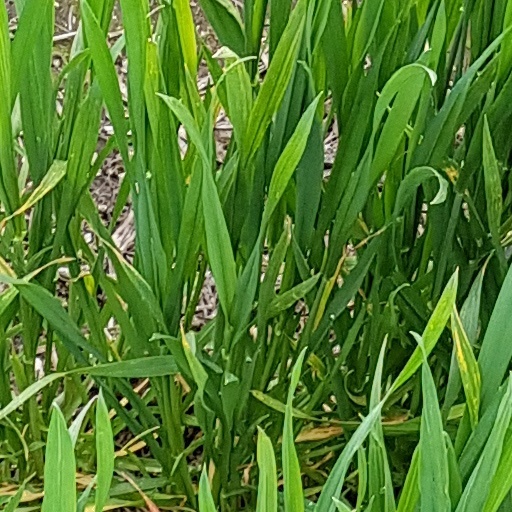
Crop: wheat